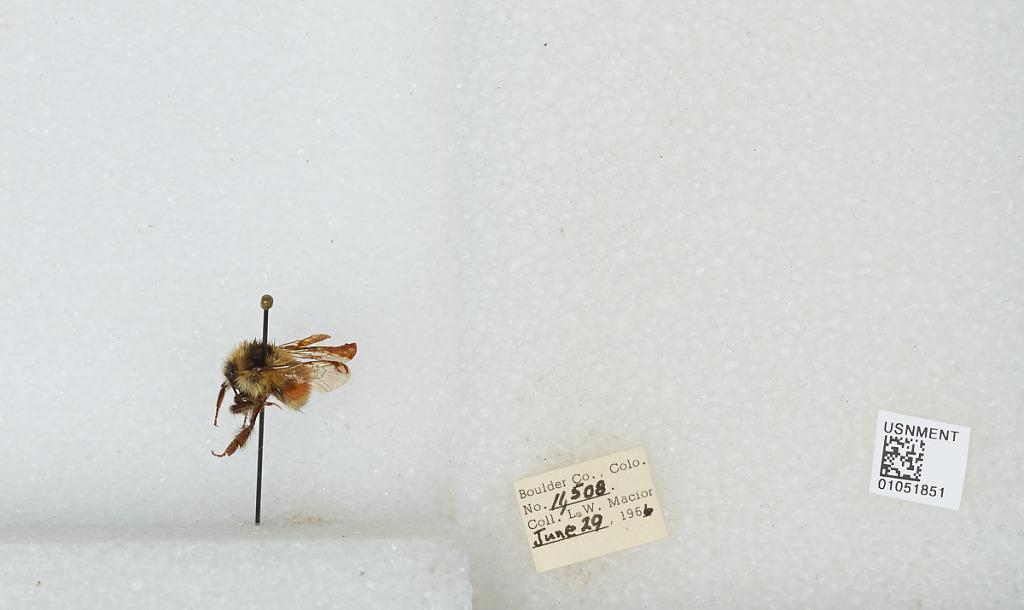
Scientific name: Bombus (Pyrobombus) bifarius Cresson
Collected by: L. Macior
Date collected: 1966-6-29
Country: United States
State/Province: Colorado
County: Boulder
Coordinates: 40.0017, -105.308